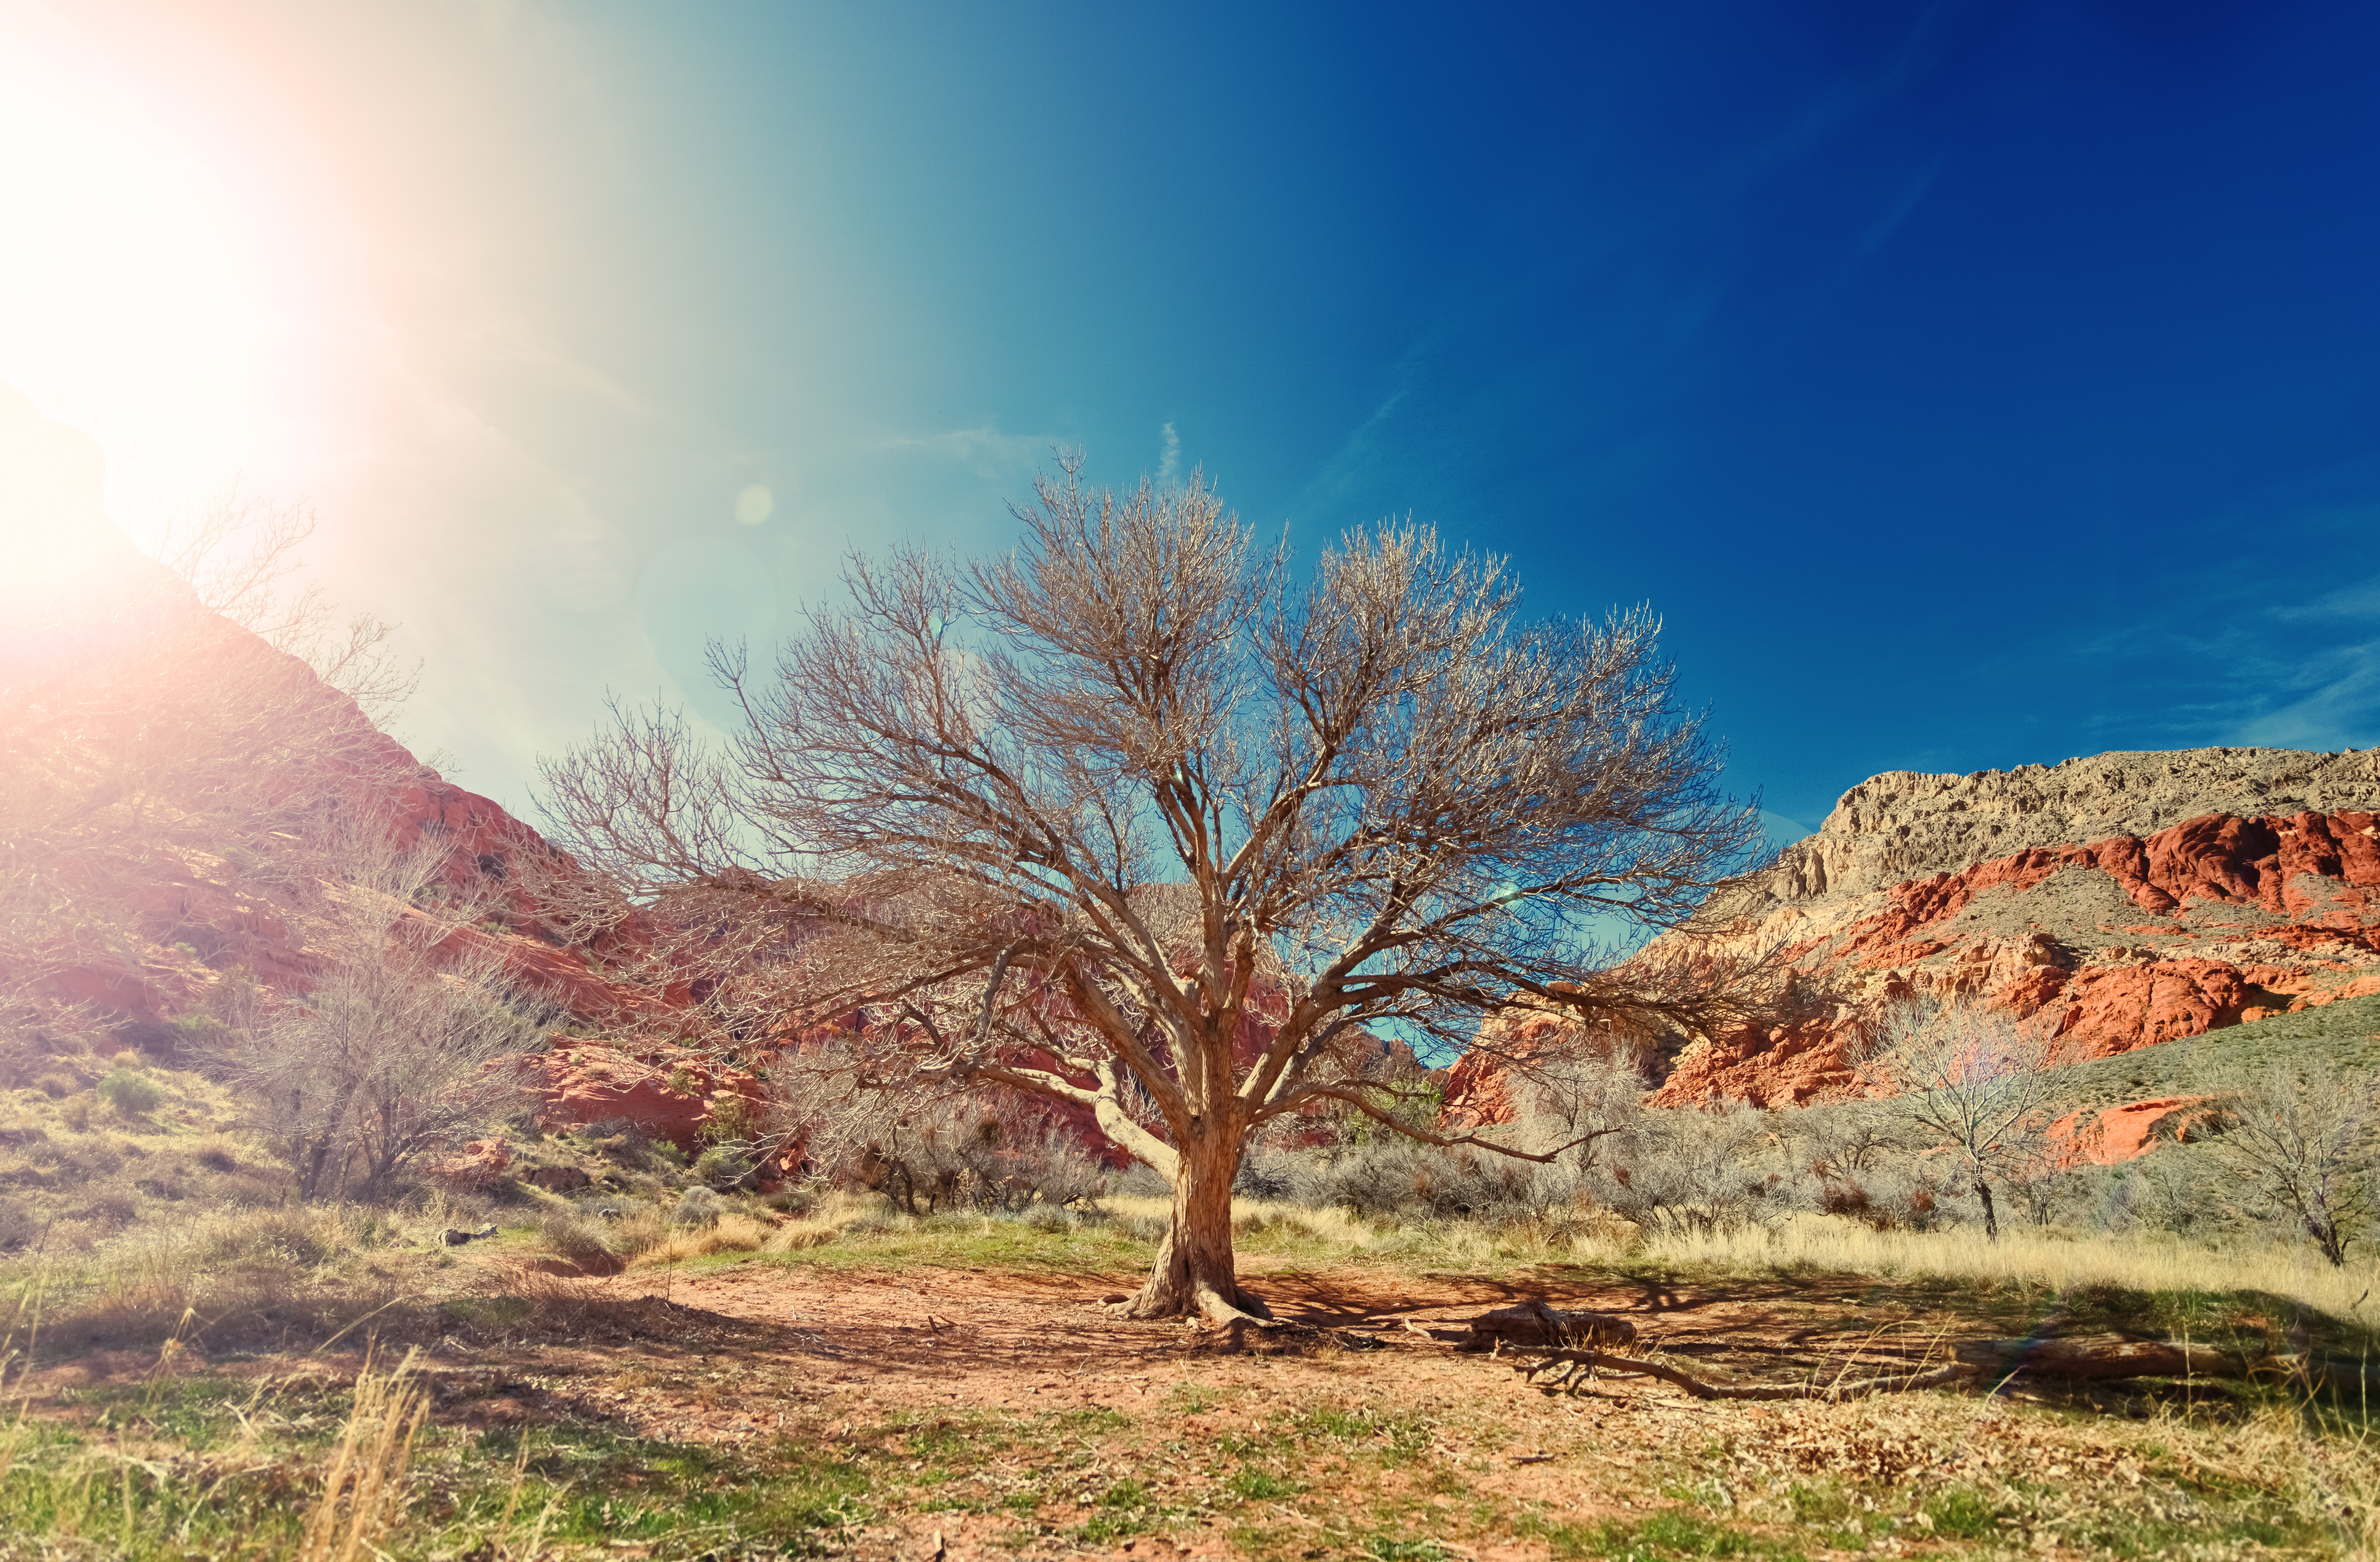
landscape, tree, nature, grass, rock, mountain, plant, sky, sun, field, meadow, sunlight, morning, hill, desert, valley, dry, botany, stones, hot, plateau, hd wallpaper, natural environment, woody plant